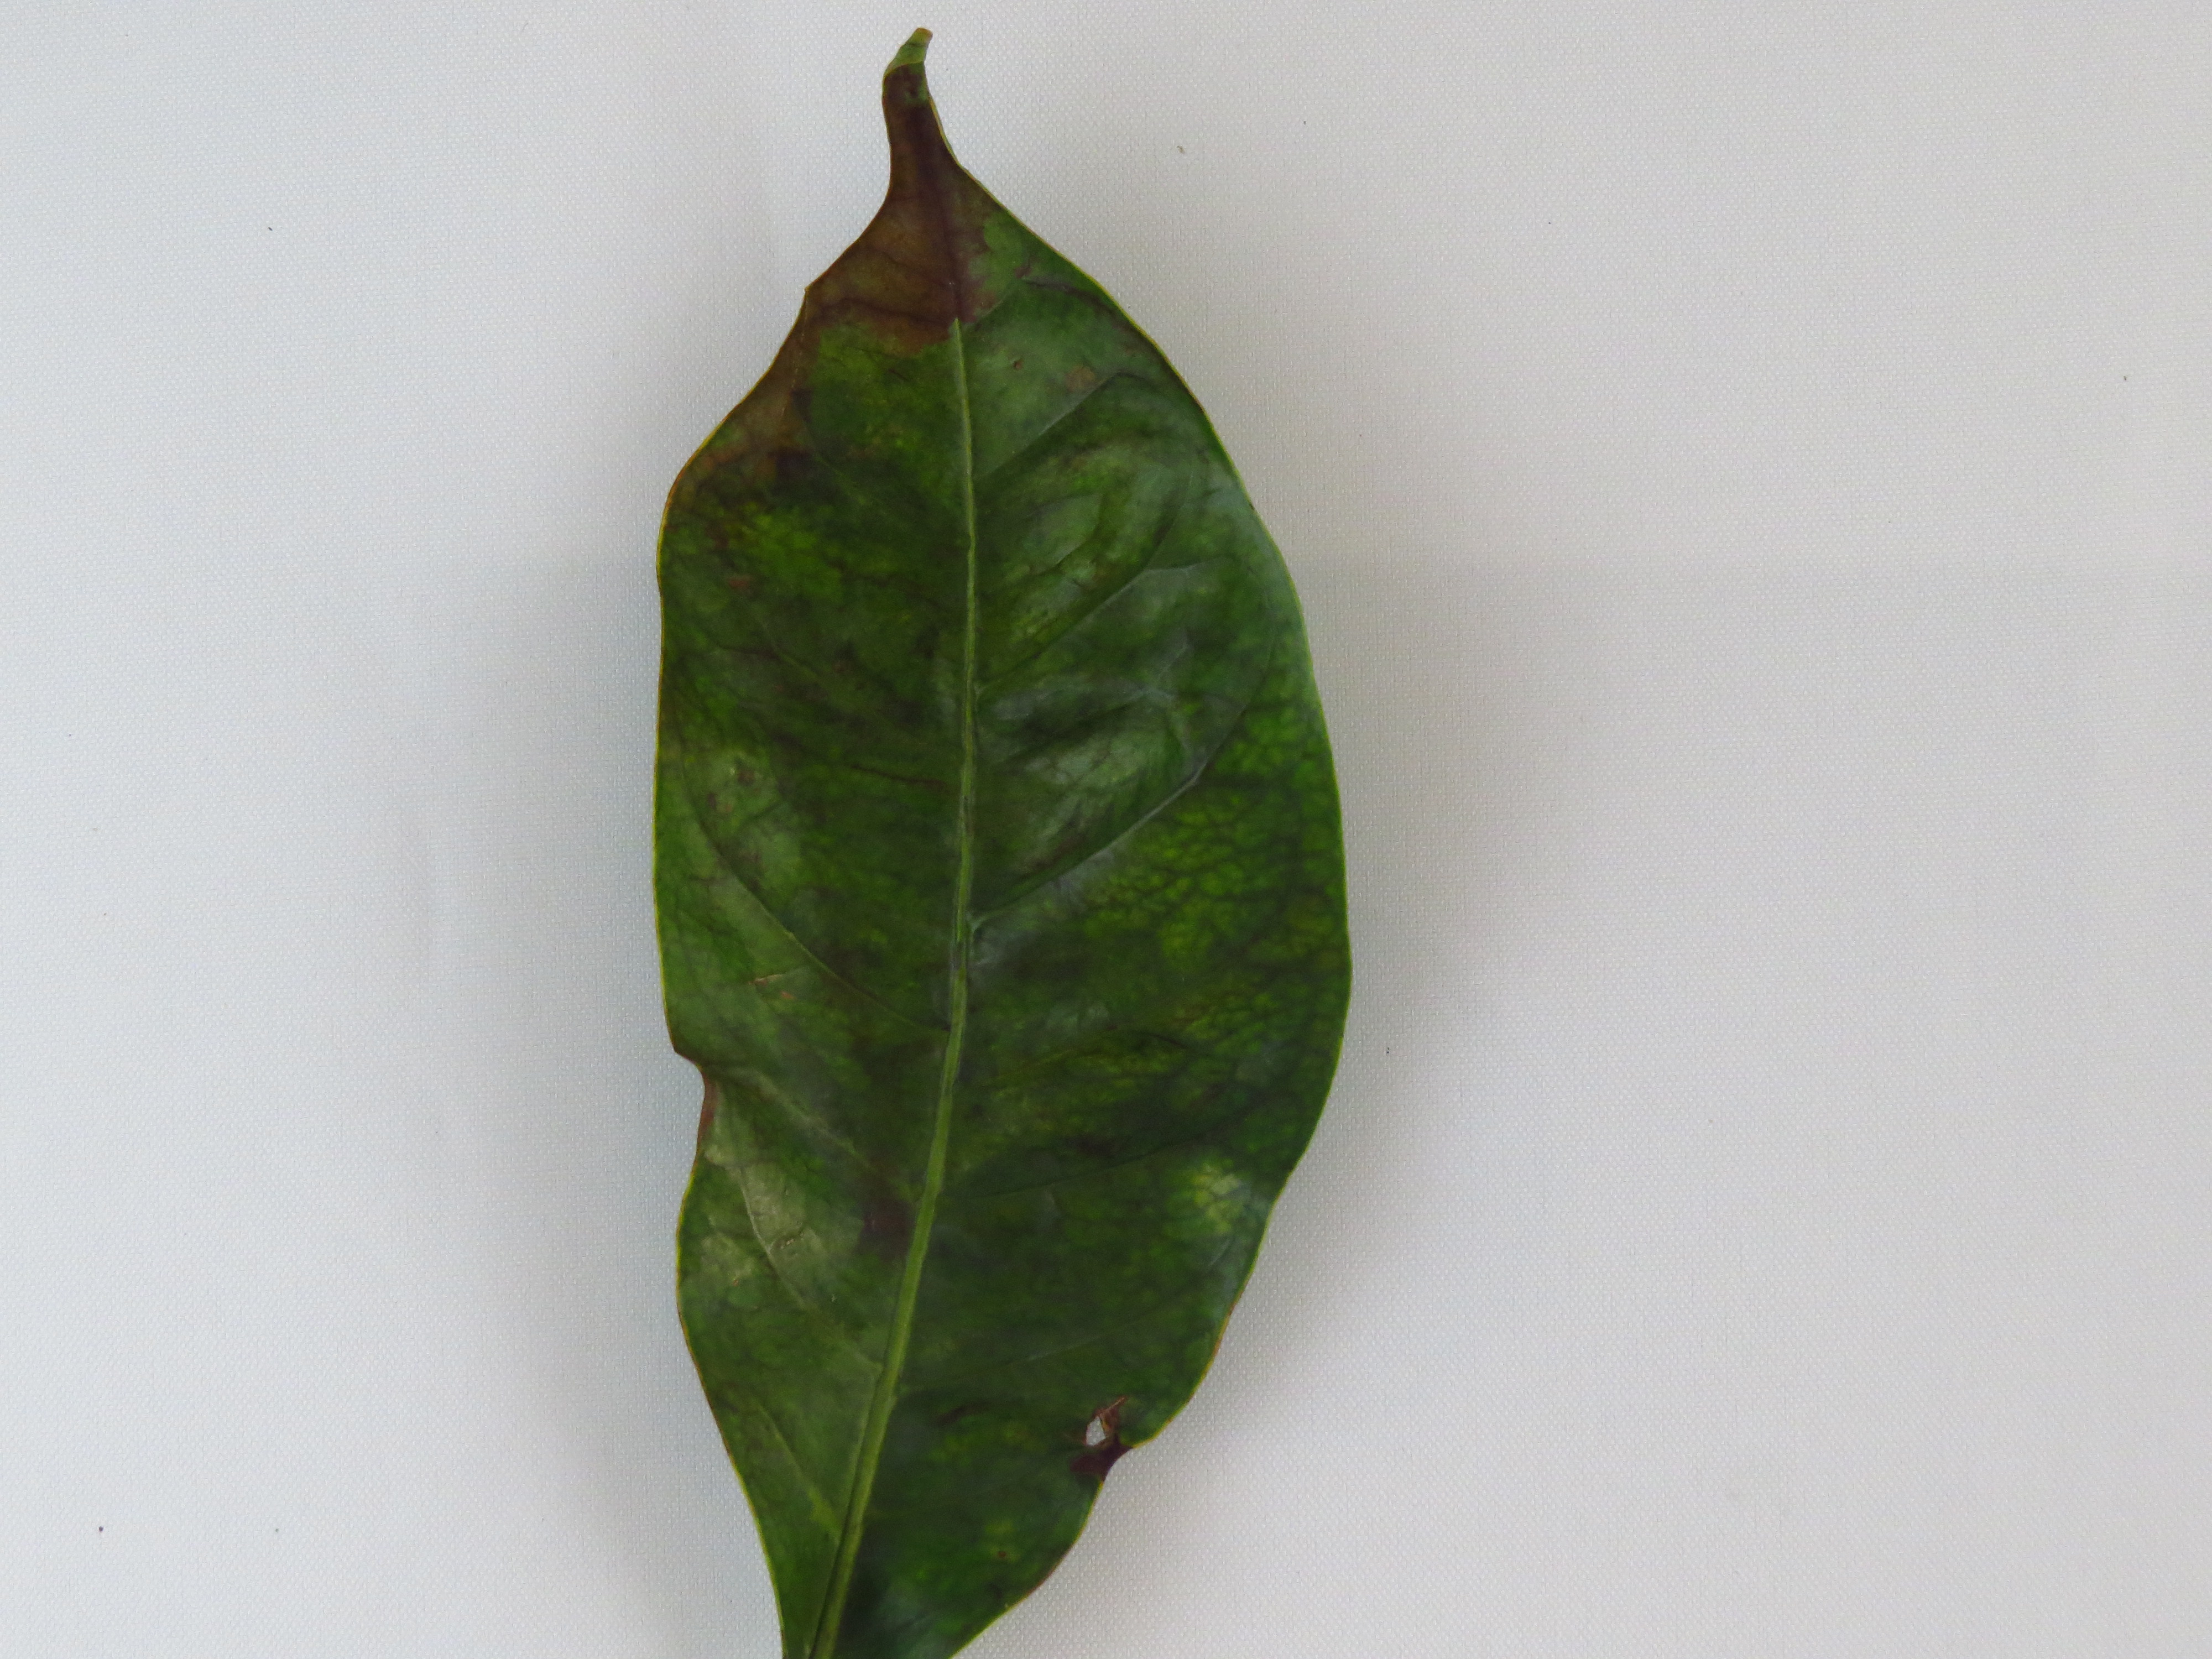
Label: manganese-Mn